Gregg Araki

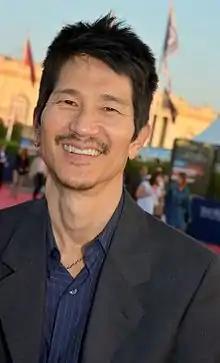
Araki in 2014

Gregg Araki (born December 17, 1959) is an American filmmaker. He is noted for his involvement with the New Queer Cinema movement. His "Teenage Apocalypse" film trilogy, consisting of "Totally F***ed Up "(1993), "The Doom Generation "(1995) and "Nowhere" (1997), has been heralded as a cult classic. His film "Kaboom" (2010) was the inaugural winner of the Queer Palm at the Cannes Film Festival.